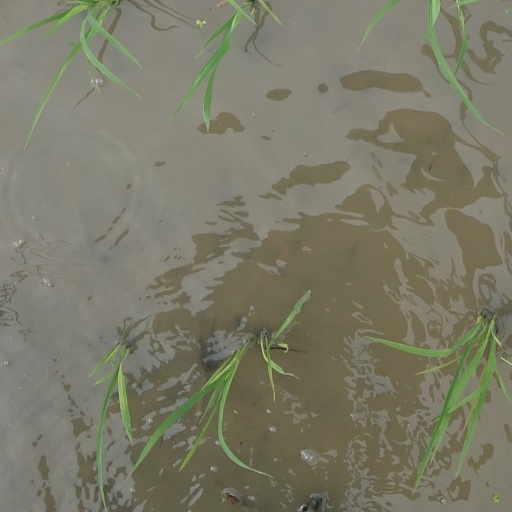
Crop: rice